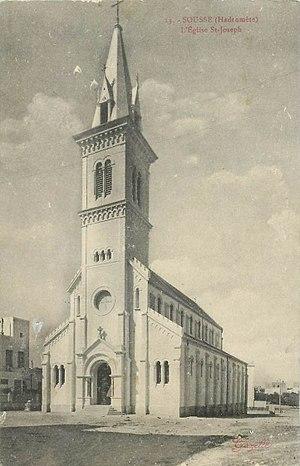
L'église Saint-Joseph de Sousse en 1922
L’église Saint-Félix de Sousse, située dans la ville de Sousse en Tunisie, est une église catholique construite à l’époque du protectorat français. Elle fait partie des six lieux de culte catholique autorisés par le gouvernement tunisien après l’indépendance. Elle assure toujours des offices de nos jours.